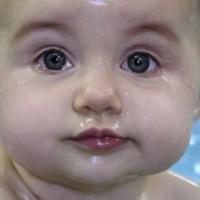
Age group: age 01-10